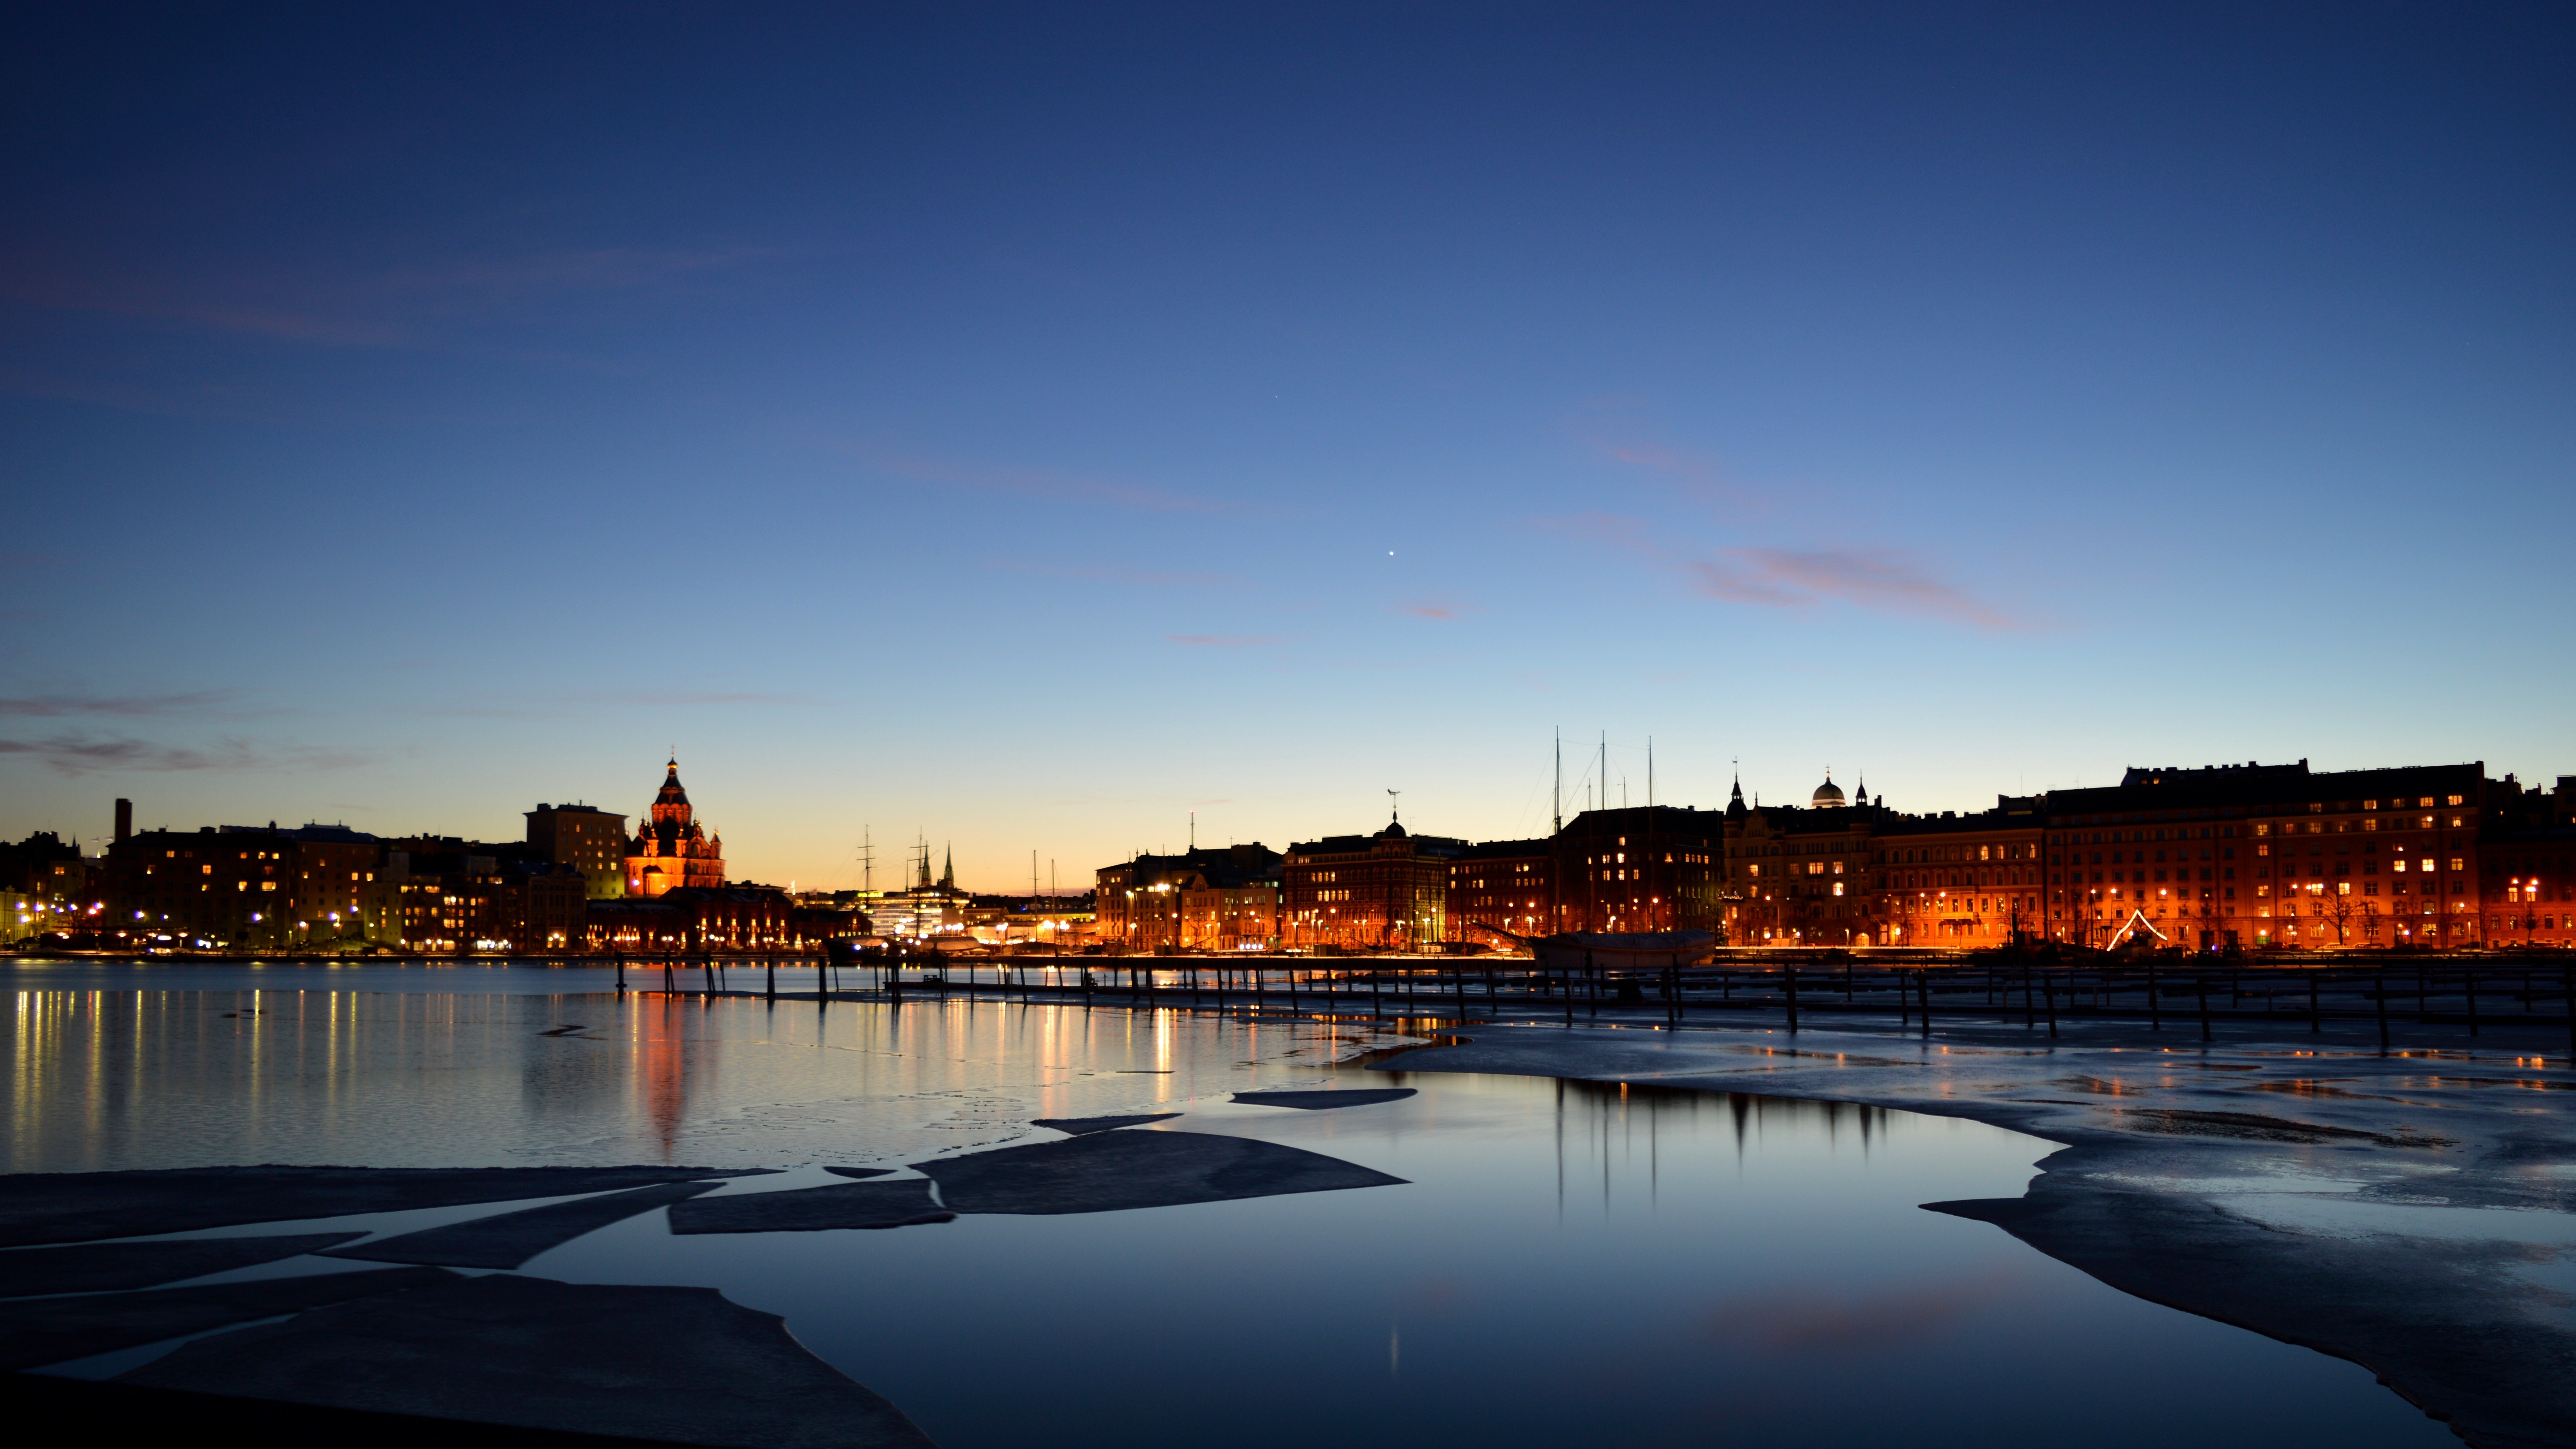
landscape, sea, tree, water, horizon, winter, cloud, sky, sunrise, sunset, skyline, night, morning, lake, dawn, city, river, cityscape, downtown, dusk, daytime, ice, evening, reflection, calm, landmark, harbor, church, waterway, helsinki, metropolis, finnish, urban area, computer wallpaper, metropolitan area